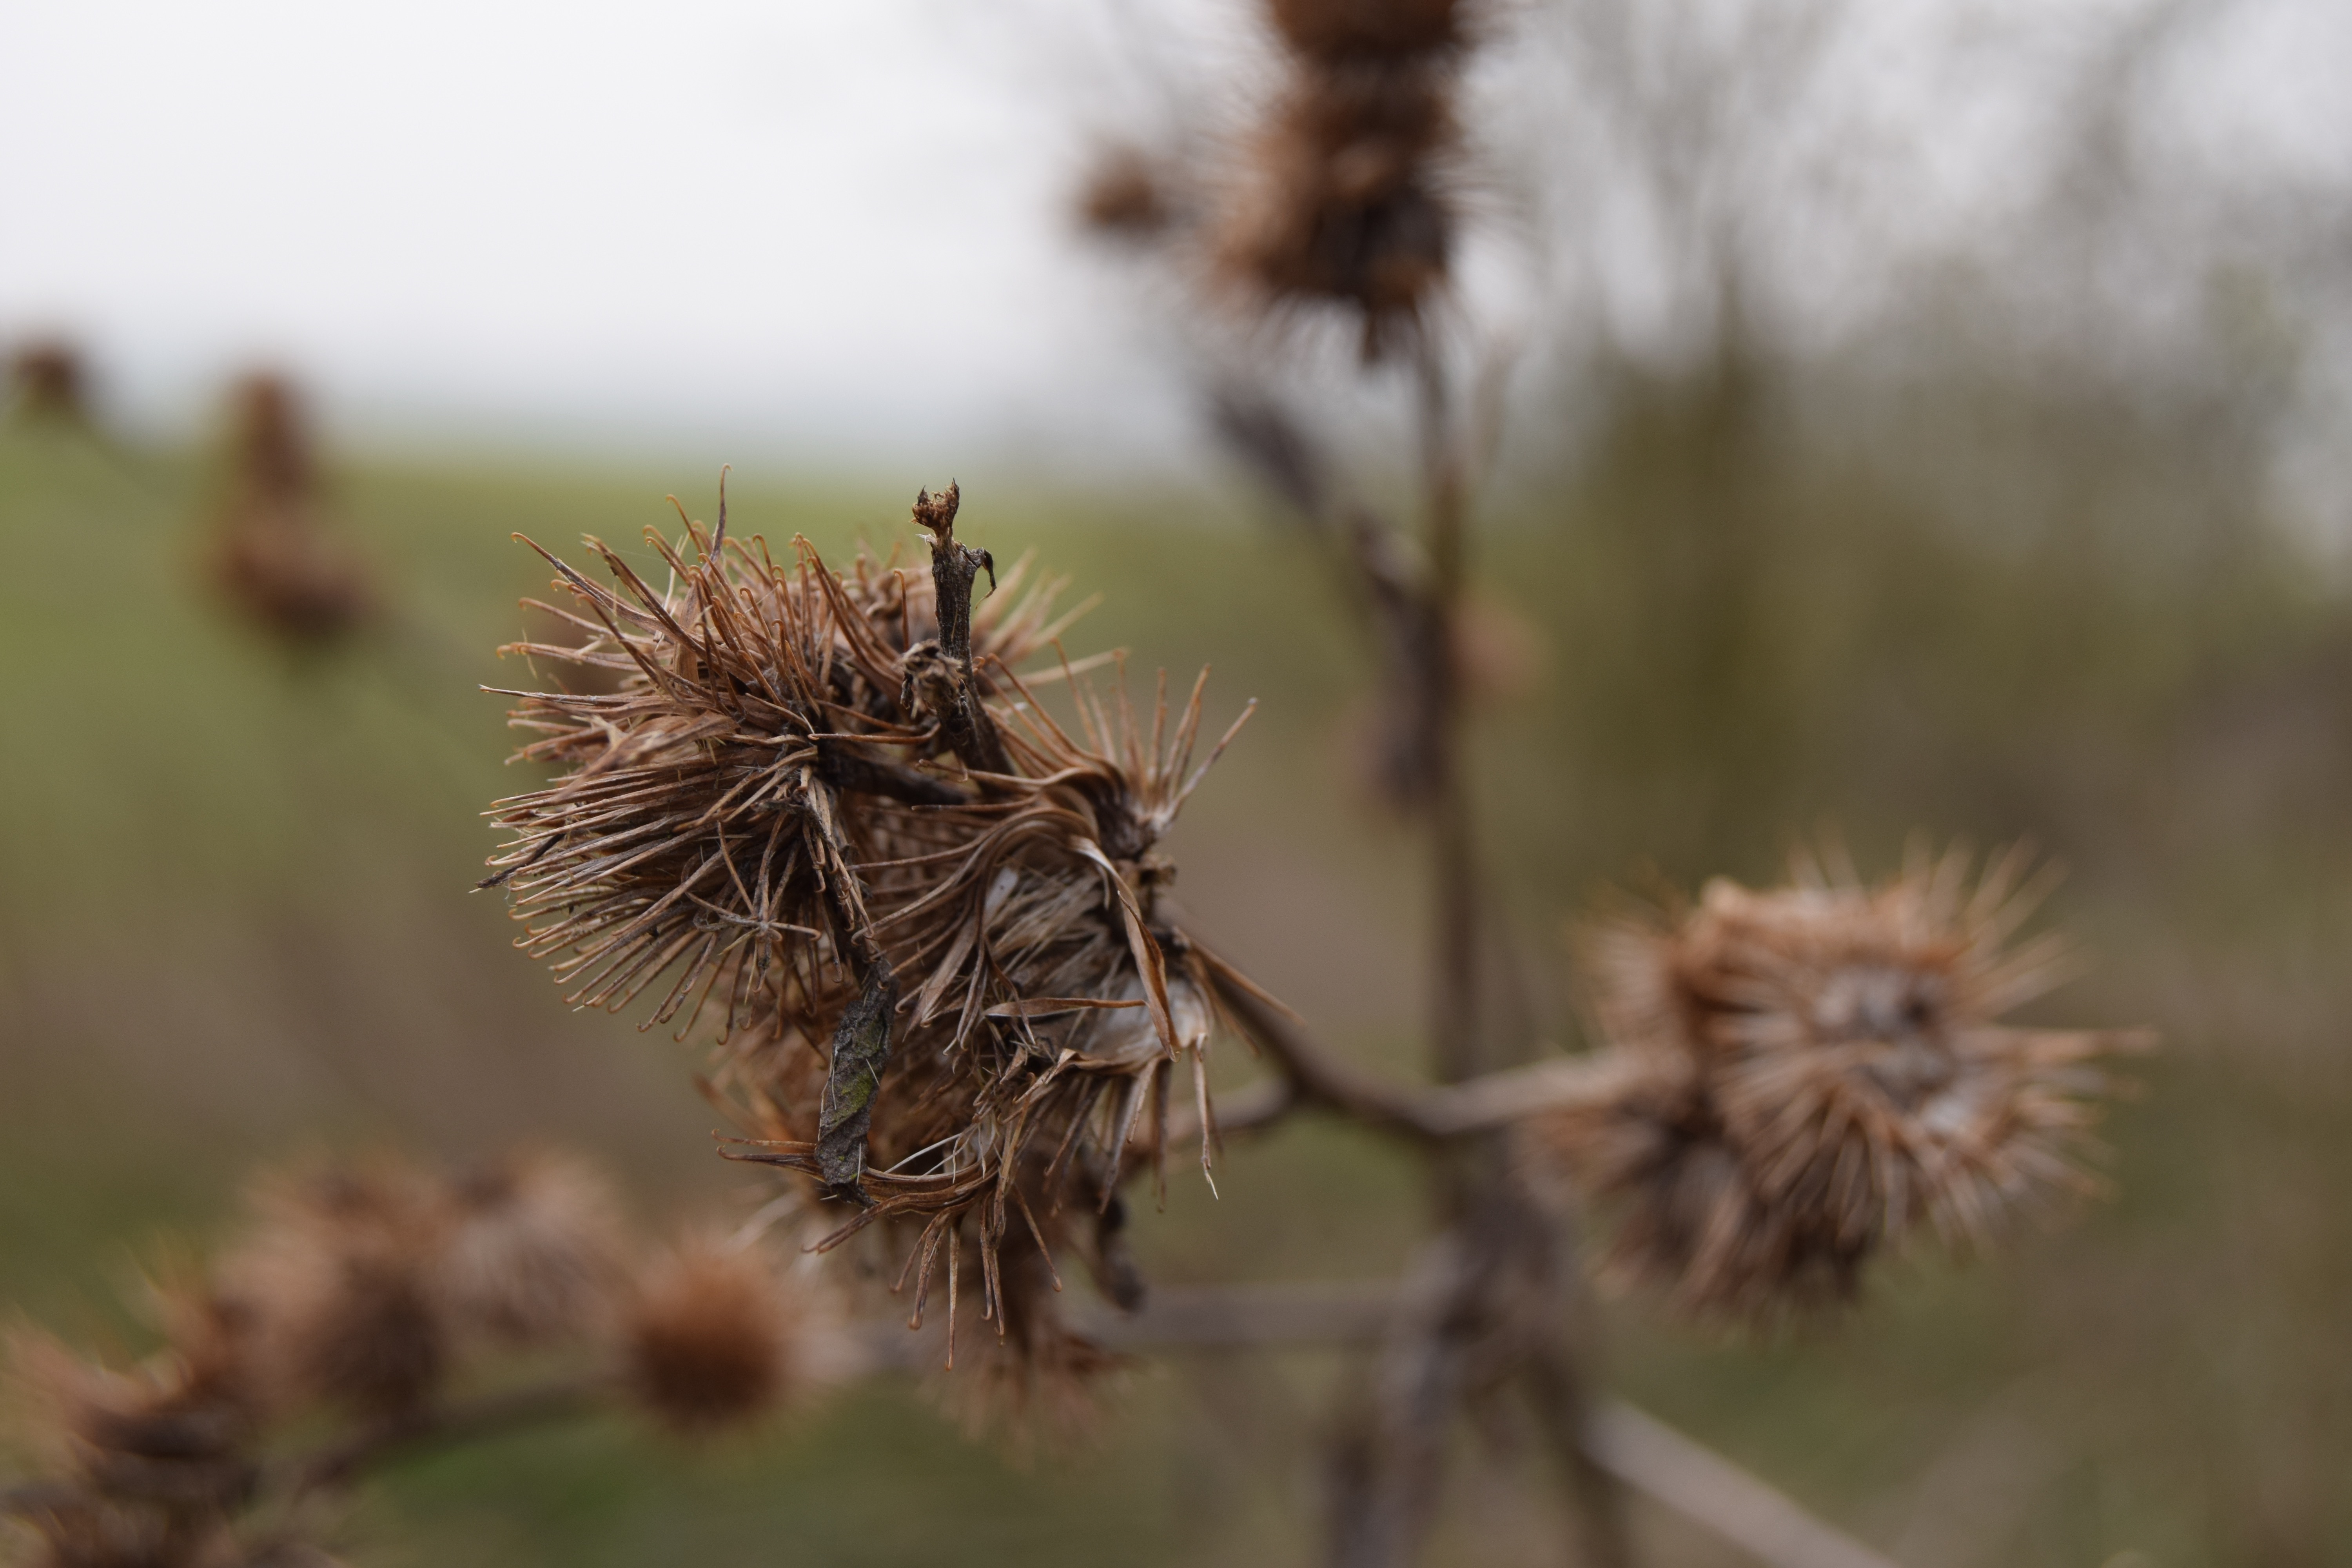
tree, nature, branch, plant, flower, produce, autumn, botany, flora, fauna, close up, thistle, macro photography, flowering plant, daisy family, grass family, plant stem, land plant, thorns spines and prickles